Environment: lab
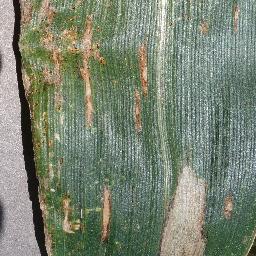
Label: gray_leaf_spot